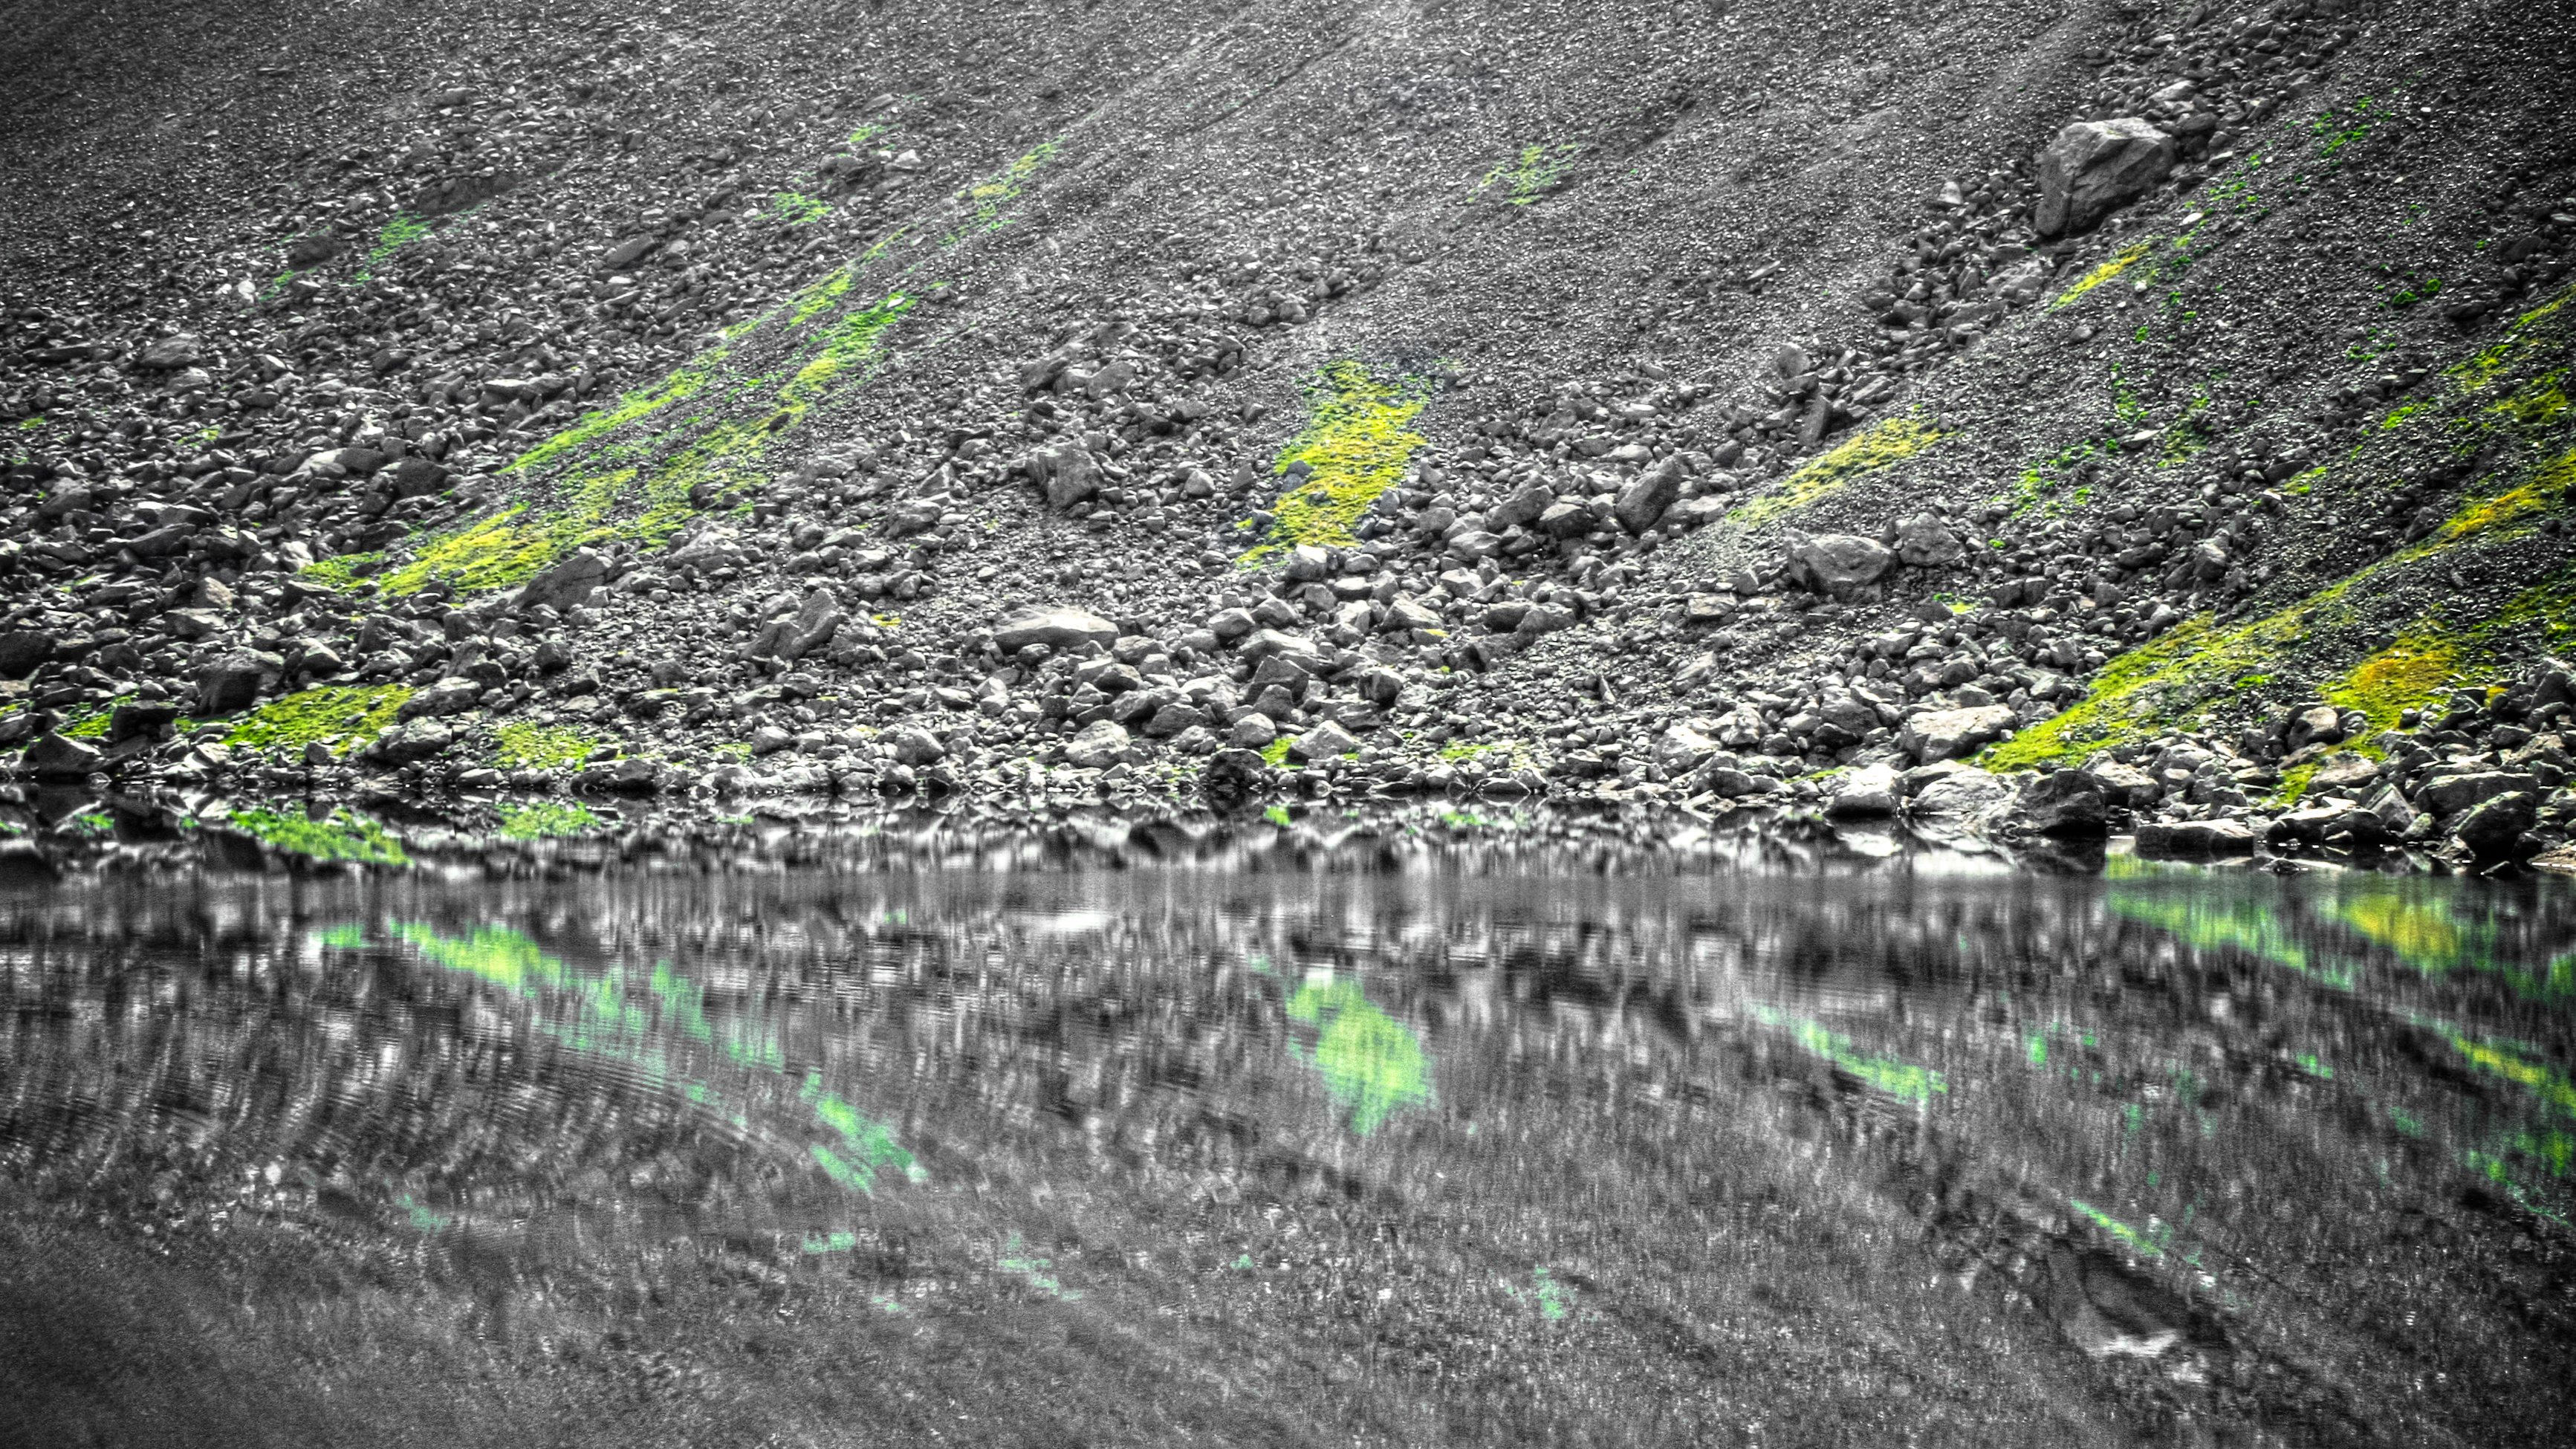
water, forest, grass, field, leaf, flower, lake, asphalt, line, green, reflection, soil, rocks, cumbria, stones, geology, boulders, colouring, divide, tarn, goatwater, aerial photography, natural environment, geological phenomenon